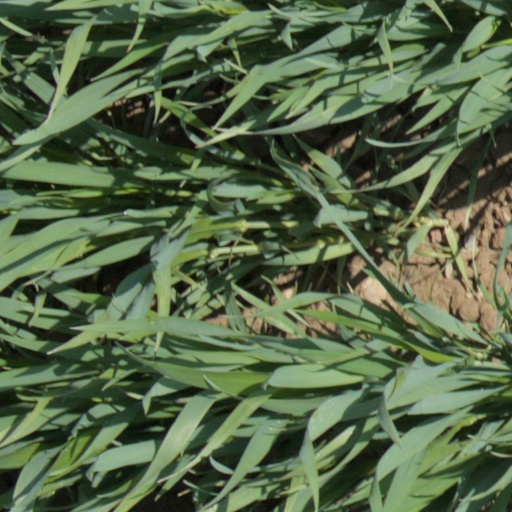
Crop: wheat